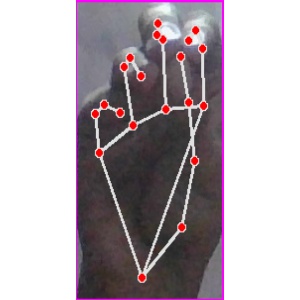
अक्षर: ङ